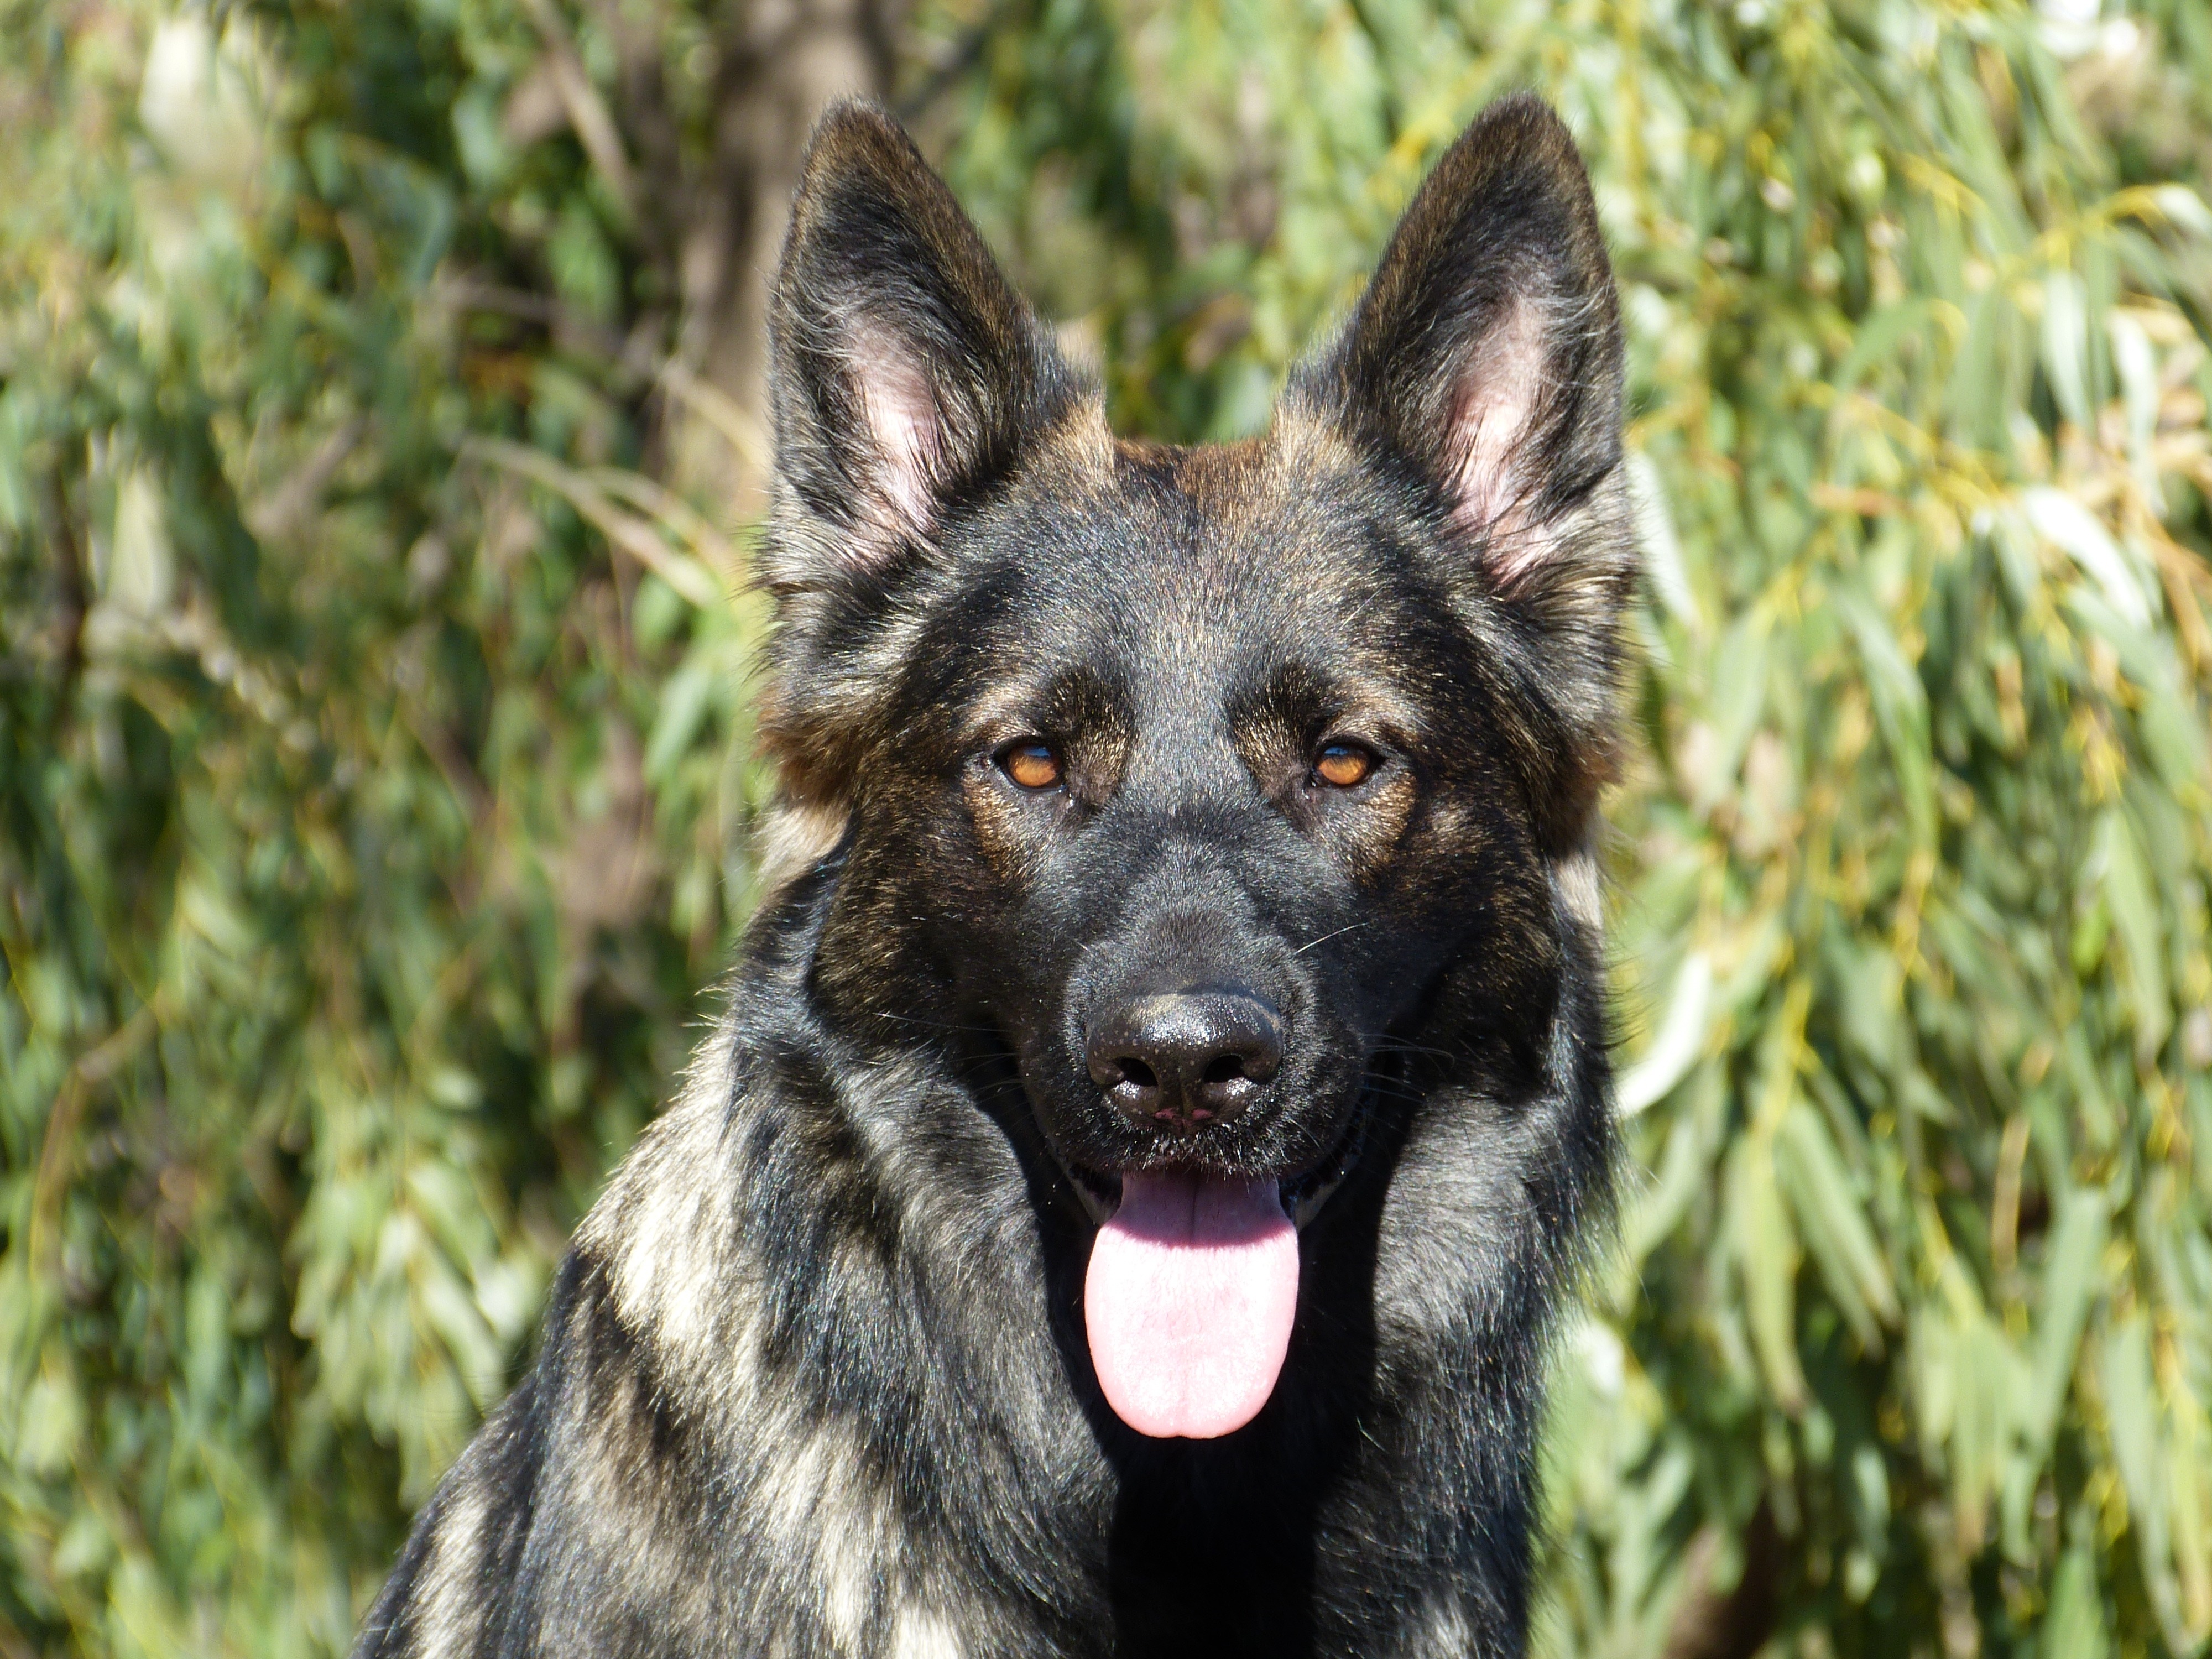
dog, animal, canine, pet, mammal, black, german shepherd, vertebrate, dog breed, old german shepherd dog, gsd, alsatian, belgian shepherd, belgian shepherd malinois, dutch shepherd dog, dog like mammal, saarloos wolfdog, wolfdog, czechoslovakian wolfdog, carnivoran, dog breed group, dog crossbreeds, shiloh shepherd dog, norwegian elkhound, east european shepherd, german shepherd dog, tervuren